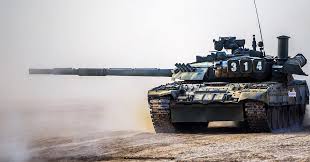
Label: Tank